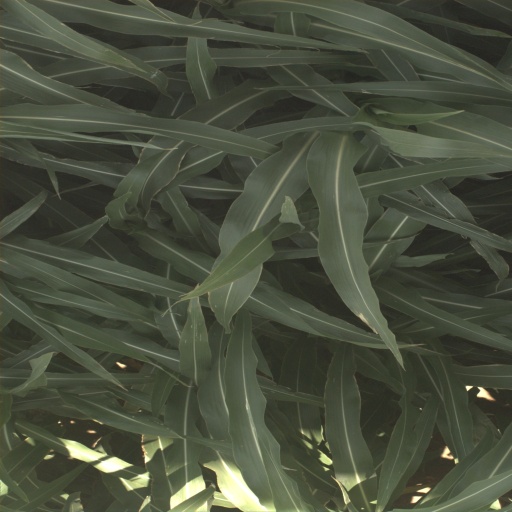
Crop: sorghum